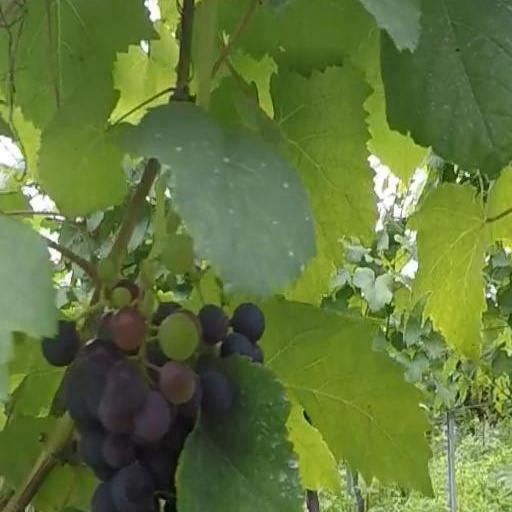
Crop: grape